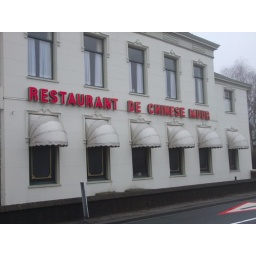
restaurant De Chinese Muur in het door Den Haag geannexeerde gedeelte van Rijswijk